Tourism in Perth

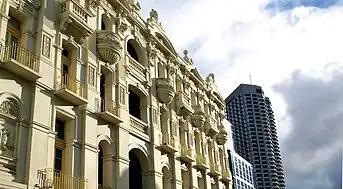
His Majesty's Theatre

Tourism in Perth, the capital city of Western Australia, is an important part of the Australian state's economy, contributing to the prosperity of businesses in the city, as well as other regions of the state.